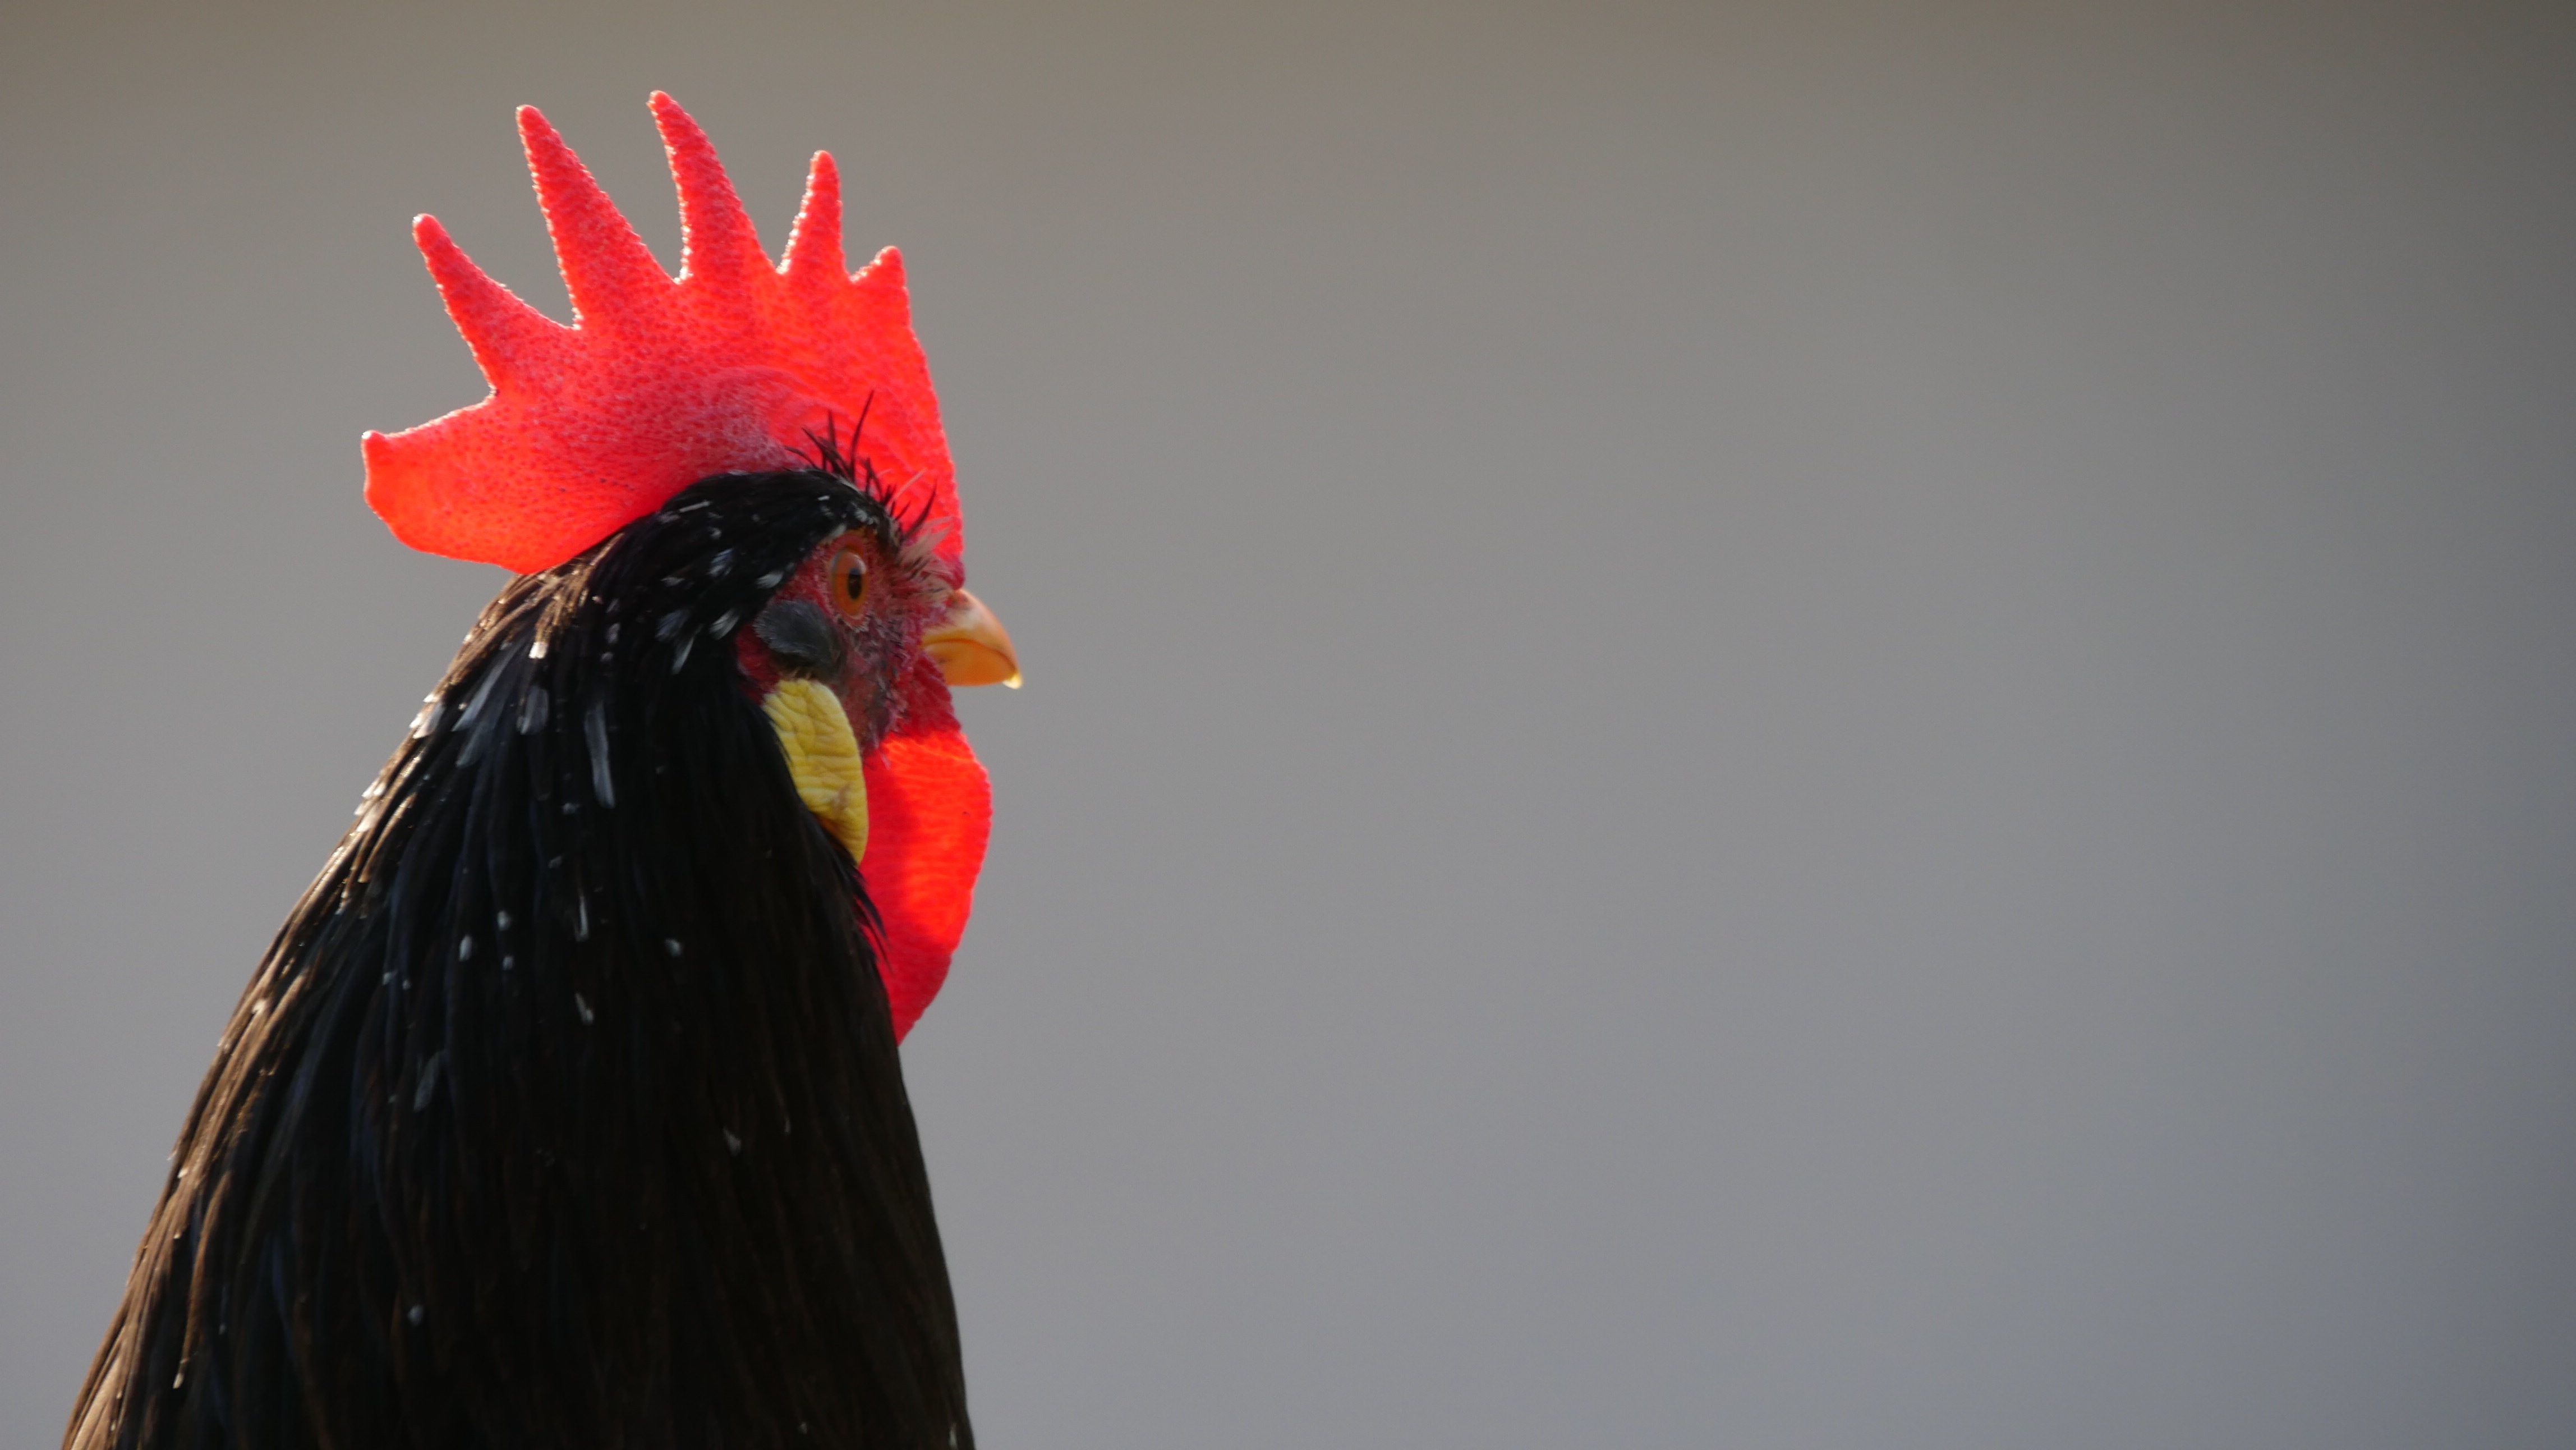
bird, wing, farm, animal, red, color, livestock, black, agriculture, chicken, rooster, poultry, hen, close up, galliformes, hahn, cockscomb, bio, country life, free range, gockel, chicken run, organic poultry, happy hens, schwartz, organic chickens